Blackpool Transport

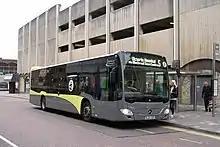
'Palladium' branded Mercedes-Benz Citaro C2 on Springfield Road in September 2018

As of March 2024, the Blackpool Transport bus fleet consisted of 102 active vehicles. All of these are entirely low floor, with the last step entrance vehicles being replaced in July 2016. All of the vehicles in the fleet were purchased new by Blackpool Transport. In 2016, a five-year plan to renew the majority of the fleet was announced, with the aim of no vehicle in the fleet being older than five years from 2020.